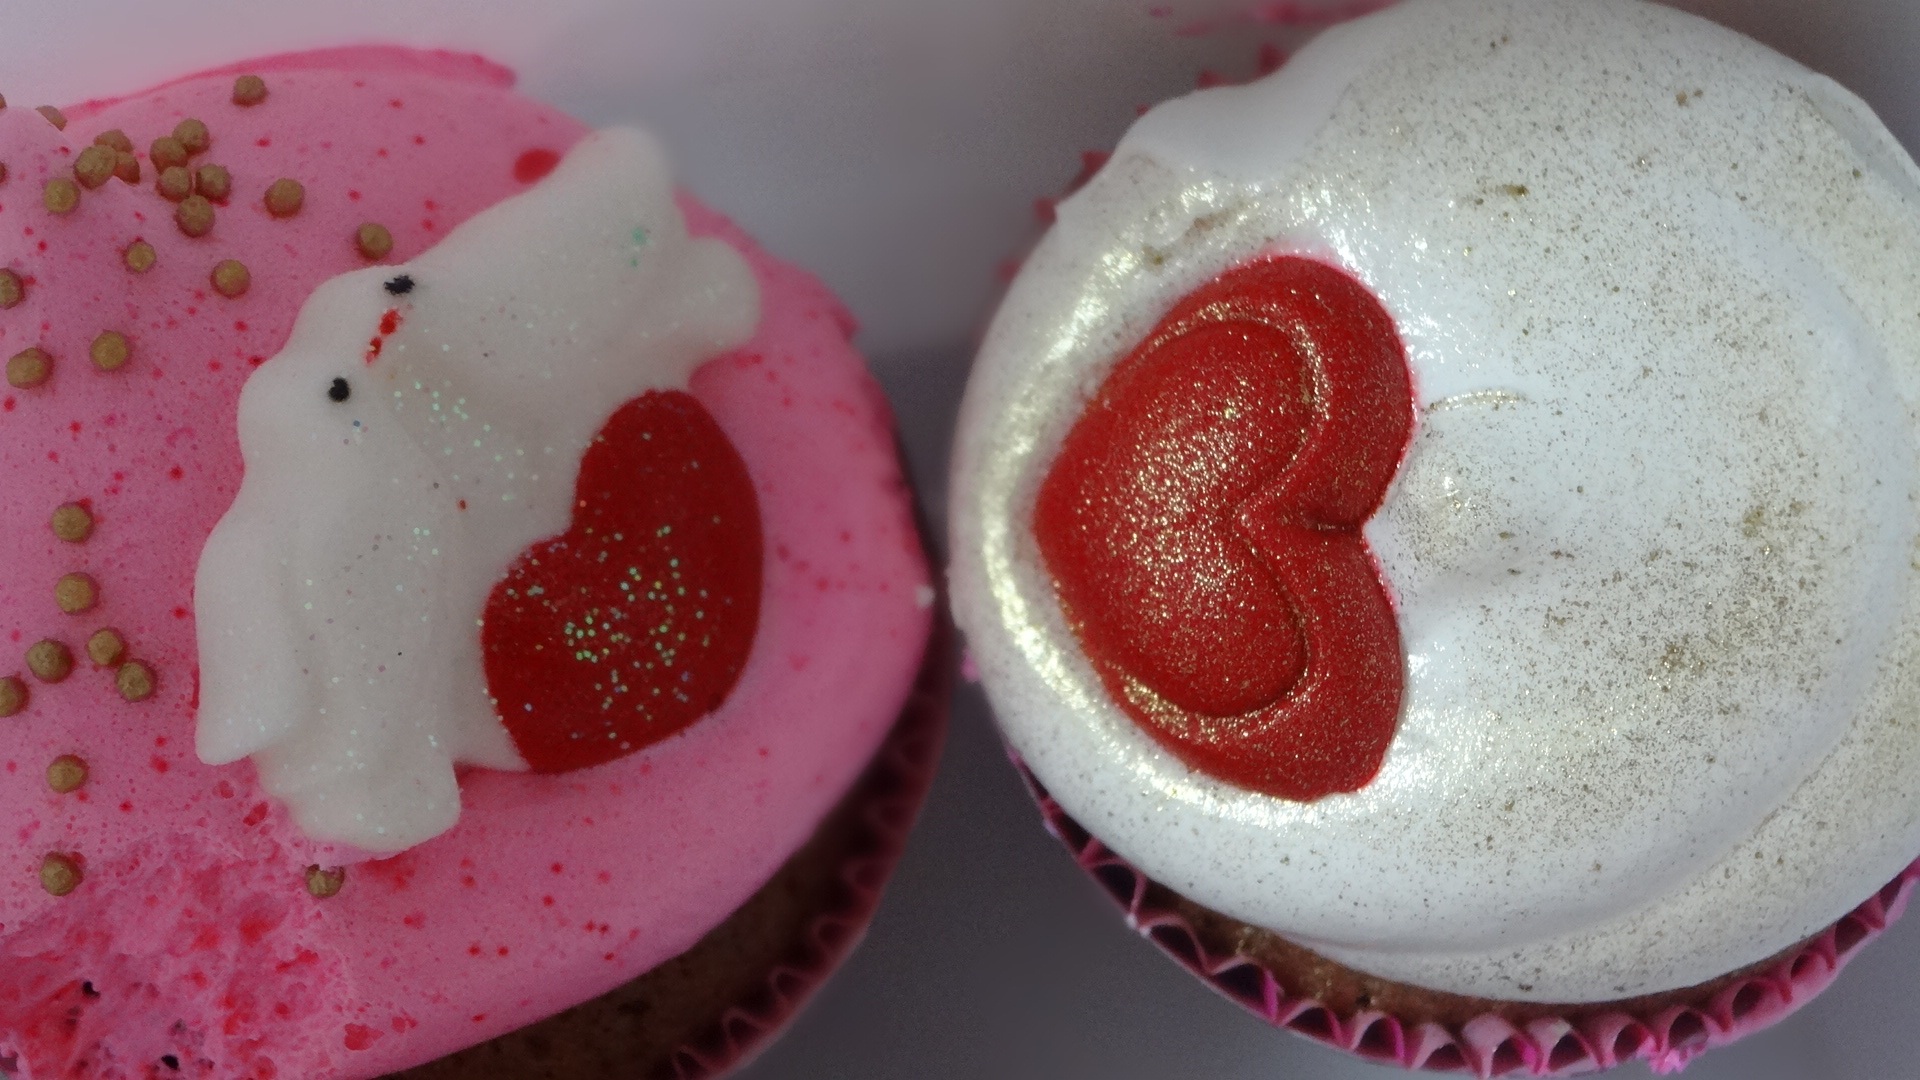
sweet, food, produce, pink, cupcake, baking, dessert, cake, icing, candy, sweetness, flavor, buttercream, two loves